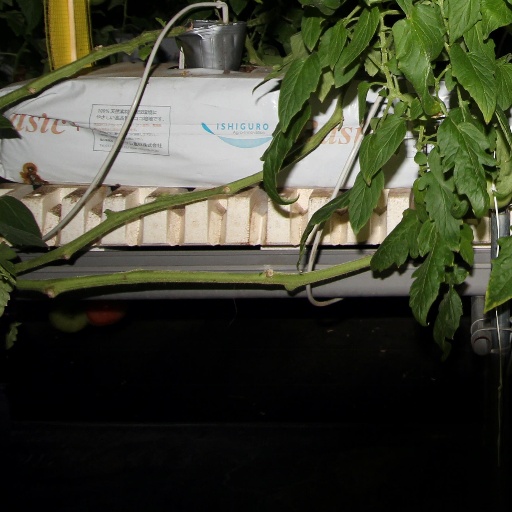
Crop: tomato